Irvine Lifeboat Station

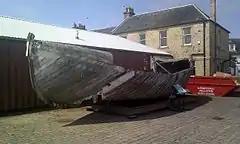
RNLB "Jane Anne" (ON 417)

With lifeboats still at the flanking stations of , and , and following the report of the Deputy Chief Inspector of Lifeboats, at a meeting of the RNLI committee of management on Thursday 2 April 1914, the decision was taken to close Irvine Lifeboat Station.